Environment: real
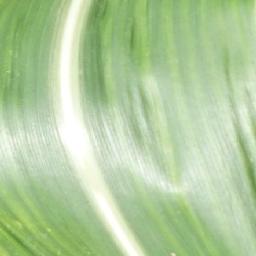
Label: healthy